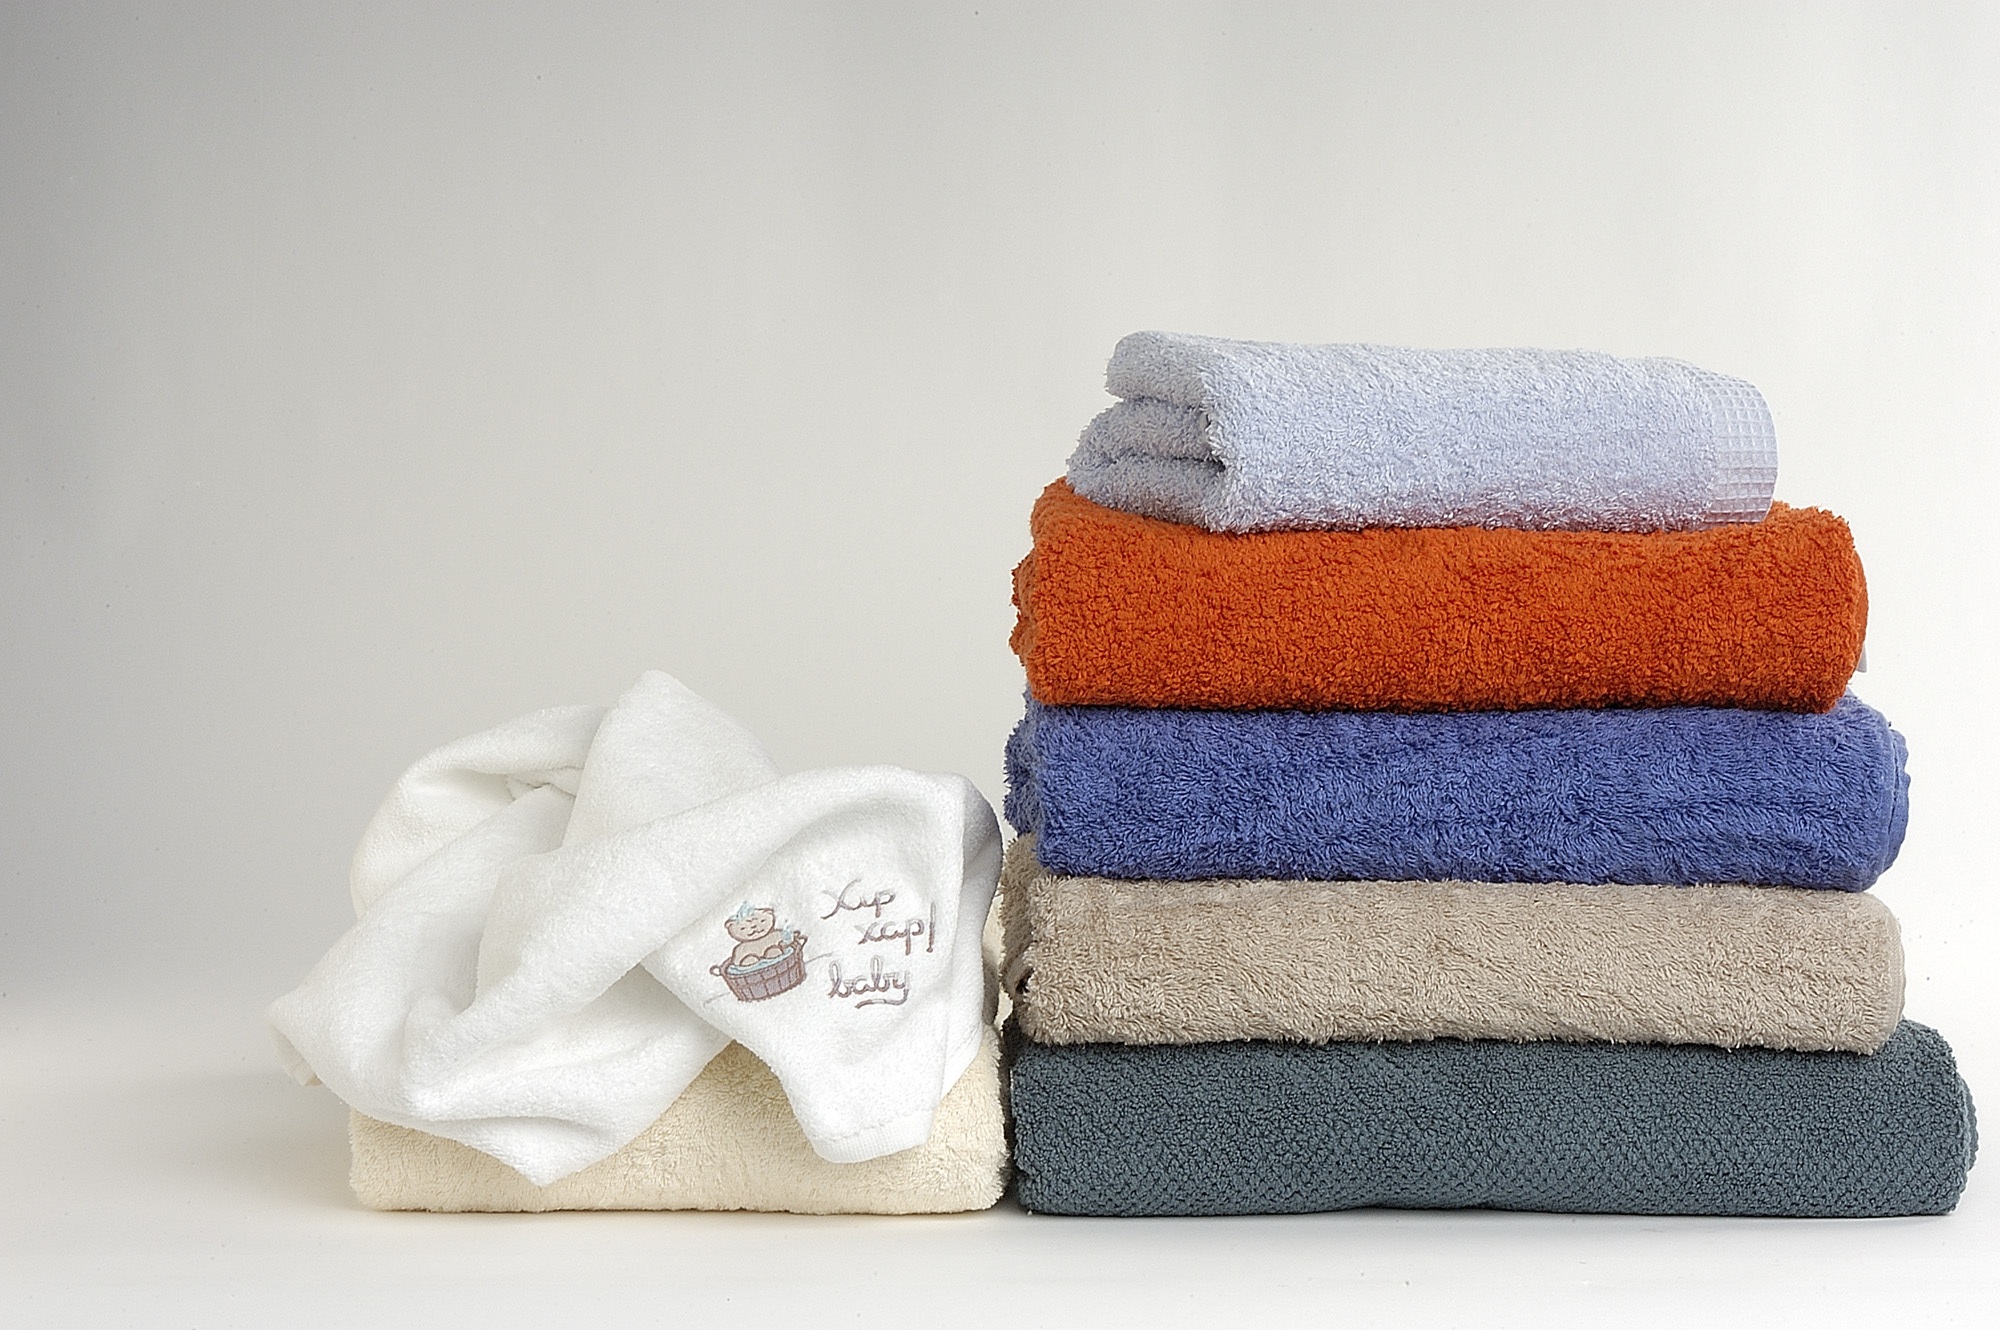
wool, material, towel, bathroom, textile, towels, shower, linens, bed sheet, atrezo